Museum of Turkish Aeronautical Association

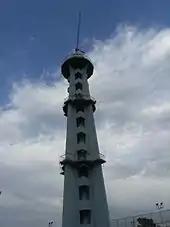
Parachute tower

The parachute tower was built by Turkish and Russian engineers in 1937. The -high tower conforms to the standards of the Fédération Aéronautique Internationale (FAI). It offers recreational parachute jumping between May and October. The jumping deck is situated on the third floor at , reached by stairs or elevator. Two cranes are available for holding the parachute of the jumper. Healthy people over age sixteen, weighing between , are allowed to parachute jump under the guidance of instructors.